Prison Life of Fools

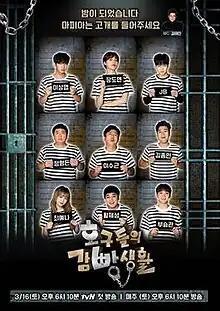
Promotional poster

Prison Life of Fools was a South Korean television program that aired on tvN, as the first part of the Amazing Saturday lineup. It starred Lee Soo-geun, Jung Hyung-don, Kim Jong-min, Hwang Je-sung, Lee Sang-yeob, Jang Do-yeon, JB (Got7), Seungkwan (Seventeen) and Choi Ye-na (IZ*ONE), with Kim Tae-jin as the main host. The program aired every Saturday at 18:05 (KST) from March 16, 2019 until September 7, 2019.